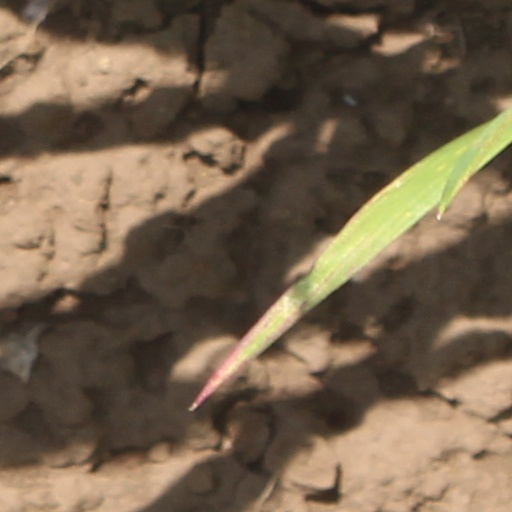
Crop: wheat